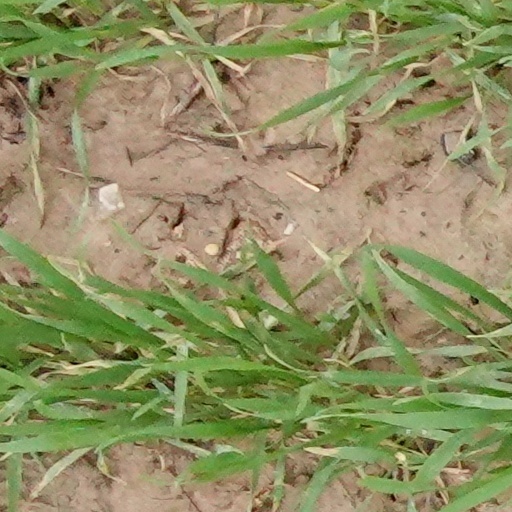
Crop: wheat